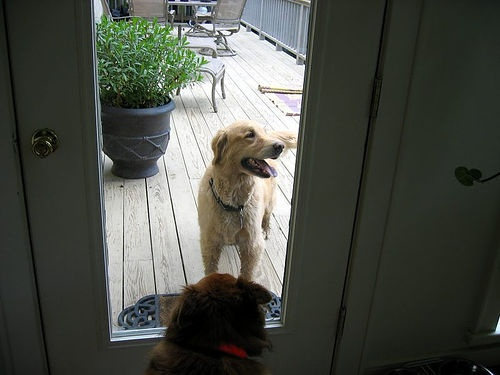
A dog standing at a glass door outside.
Two dogs near a glass paneled door, one out, one in.
A dog is standing at a door looking at a dog outside.
one dog outside one dog inside looking out
Two dogs looking at each other through a glass door